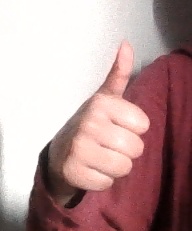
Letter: aleff